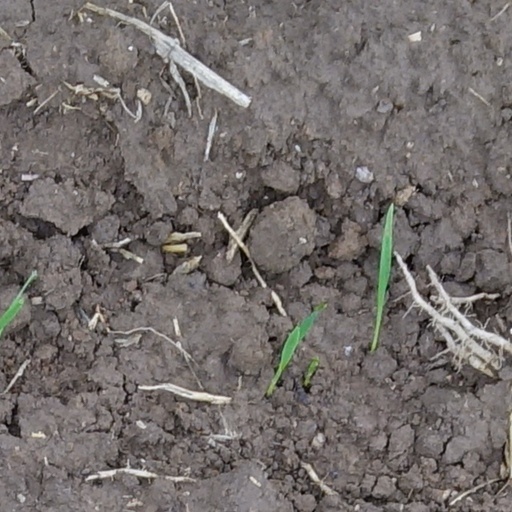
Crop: wheat